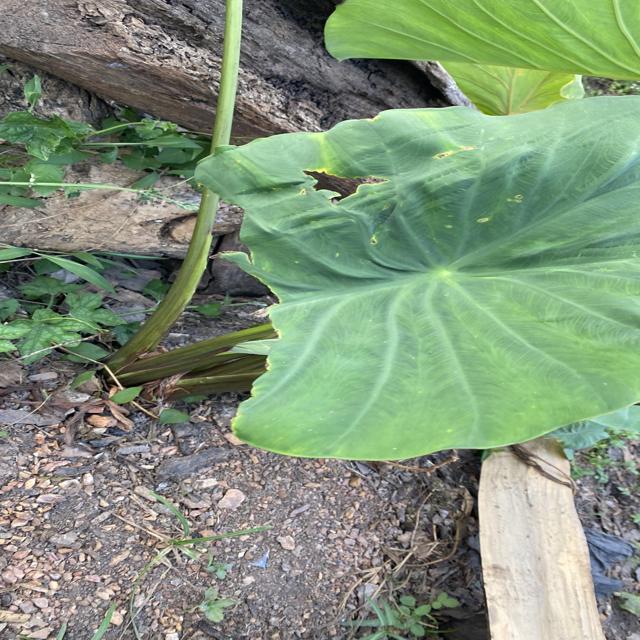
Label: Mid_Blight